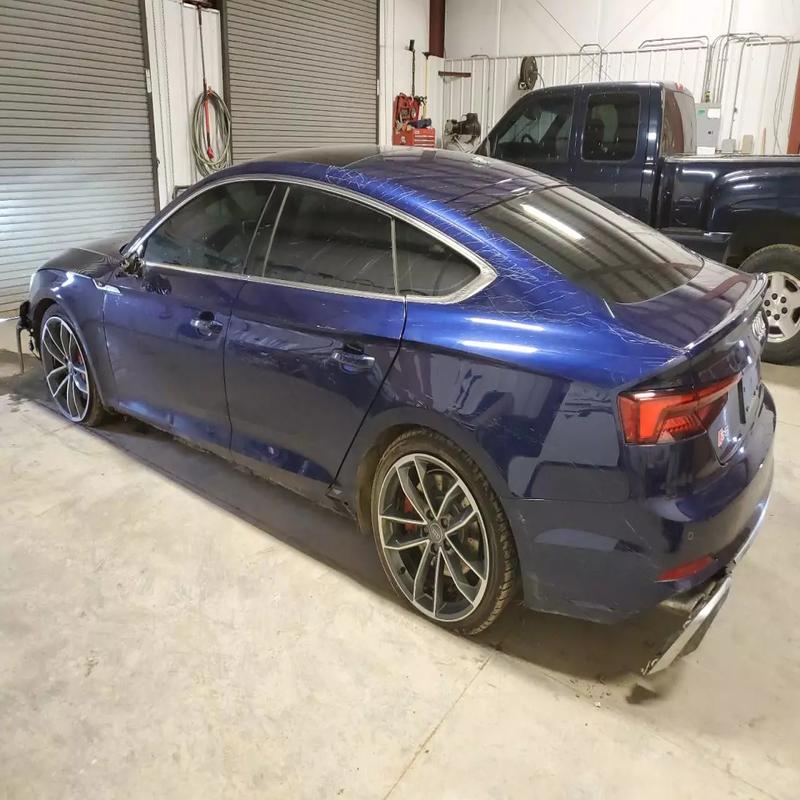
Aucun dommage détecté.
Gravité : aucun